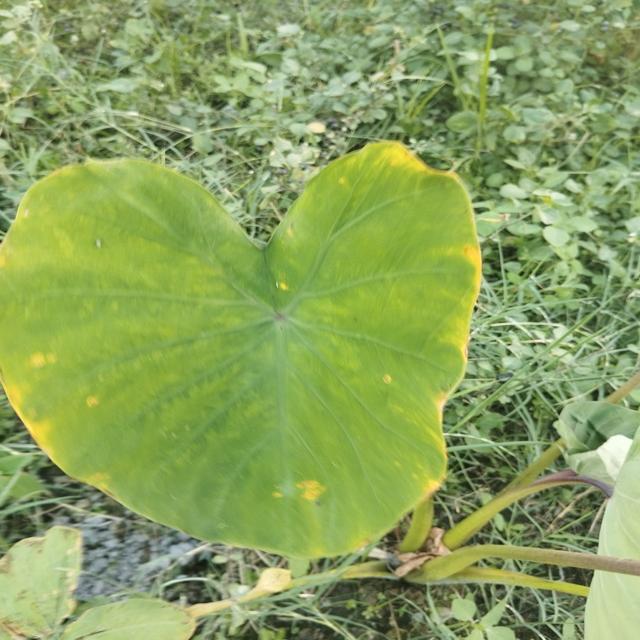
Label: Early_Blight